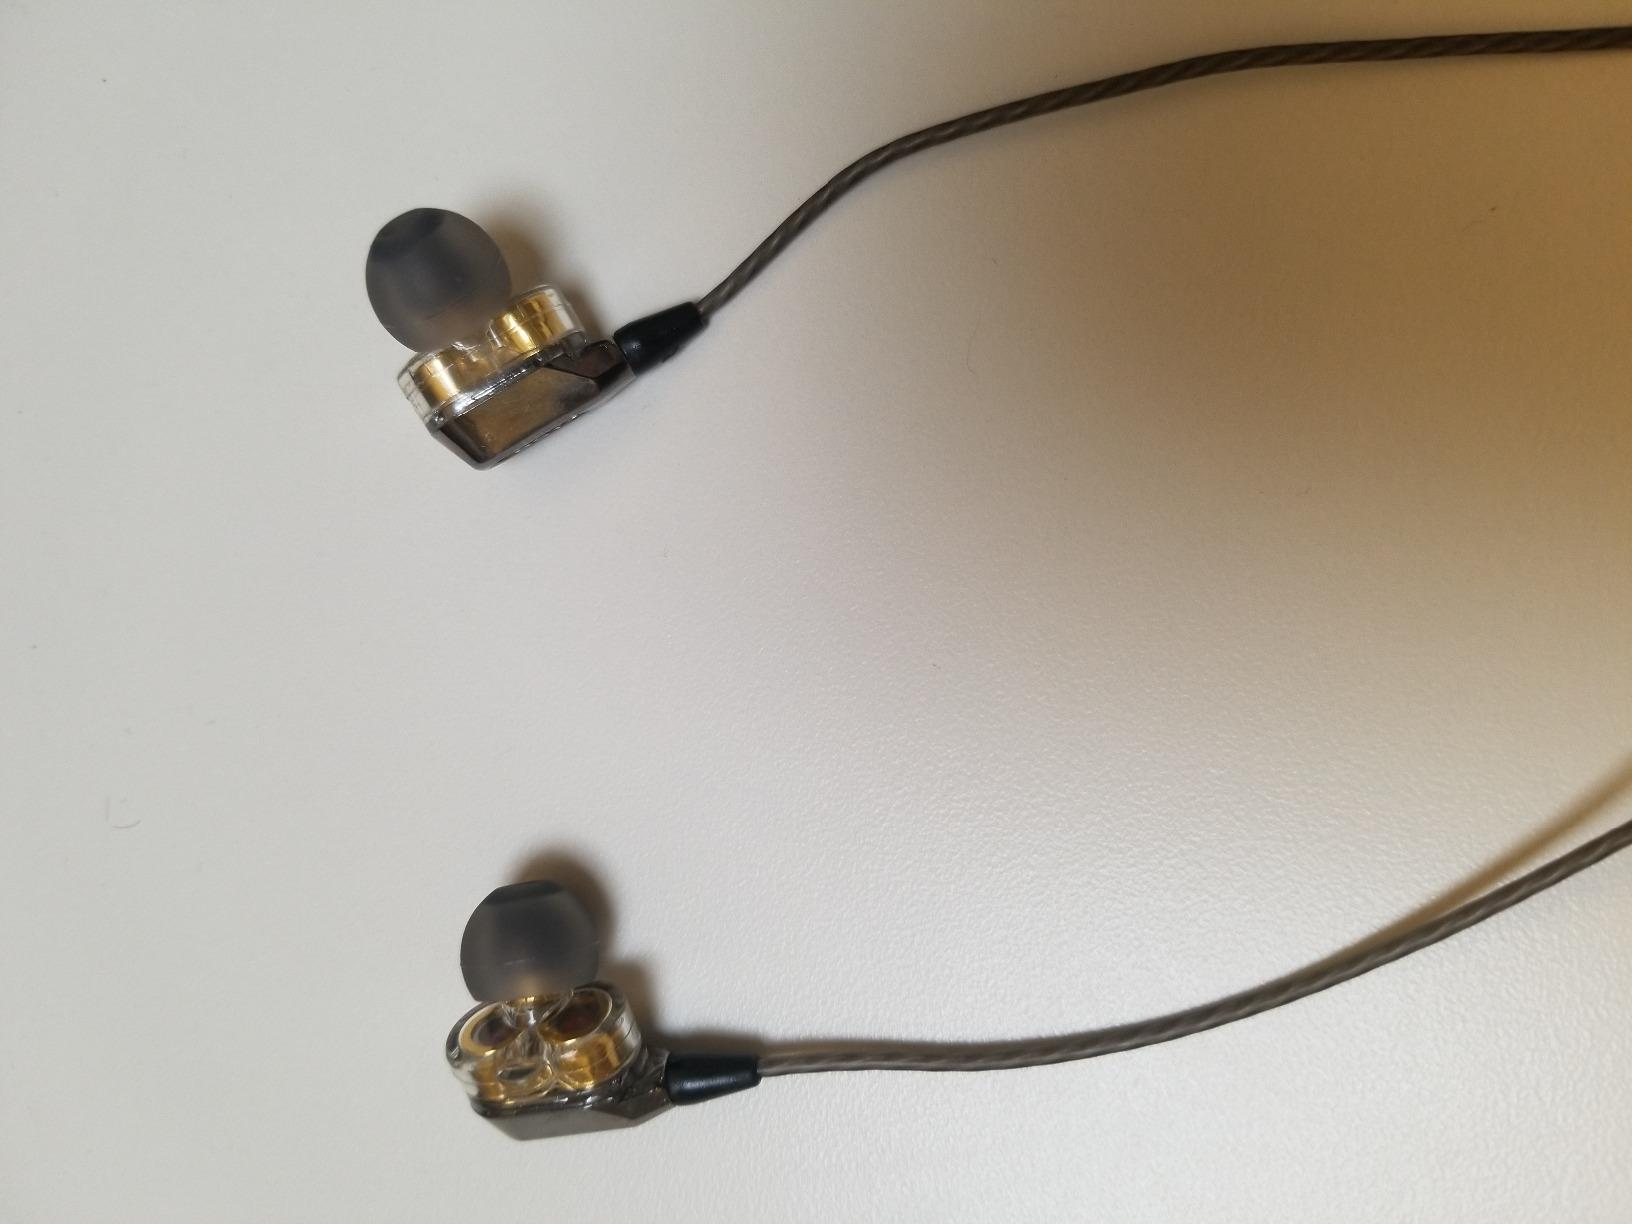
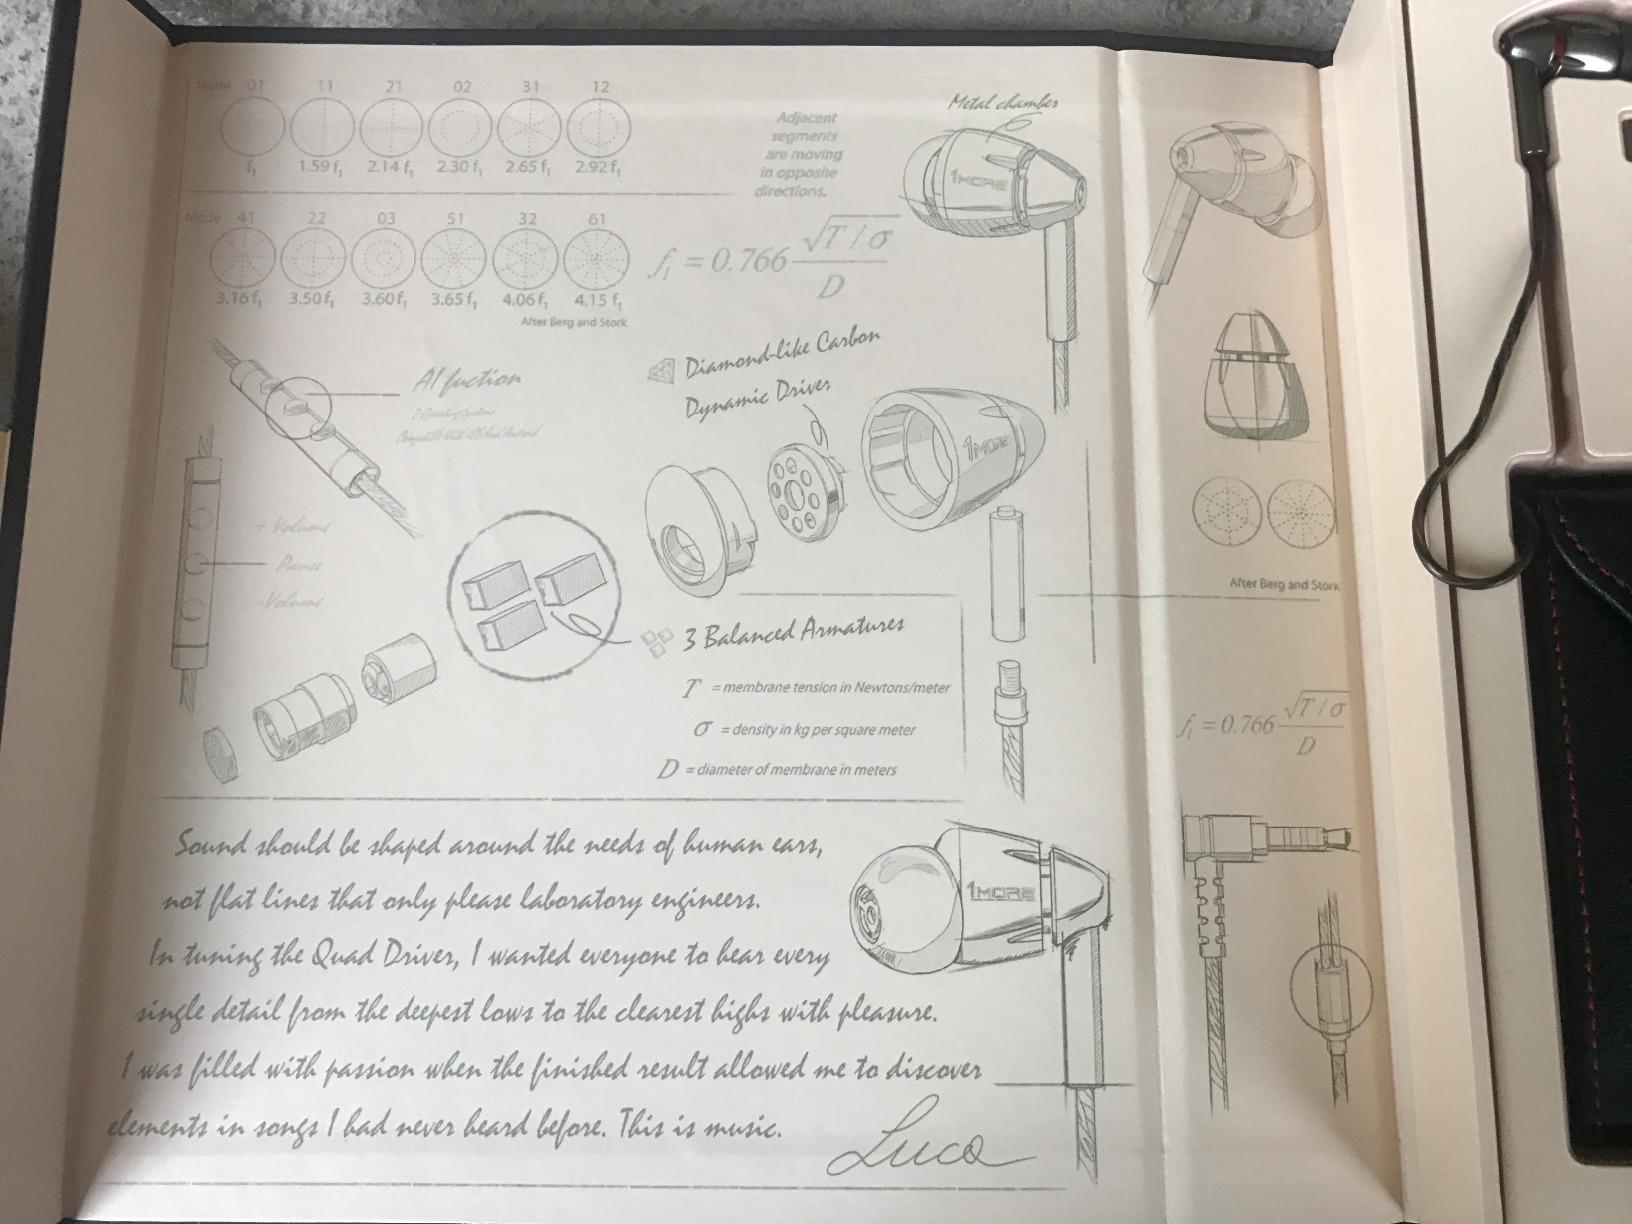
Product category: headphones
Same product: no